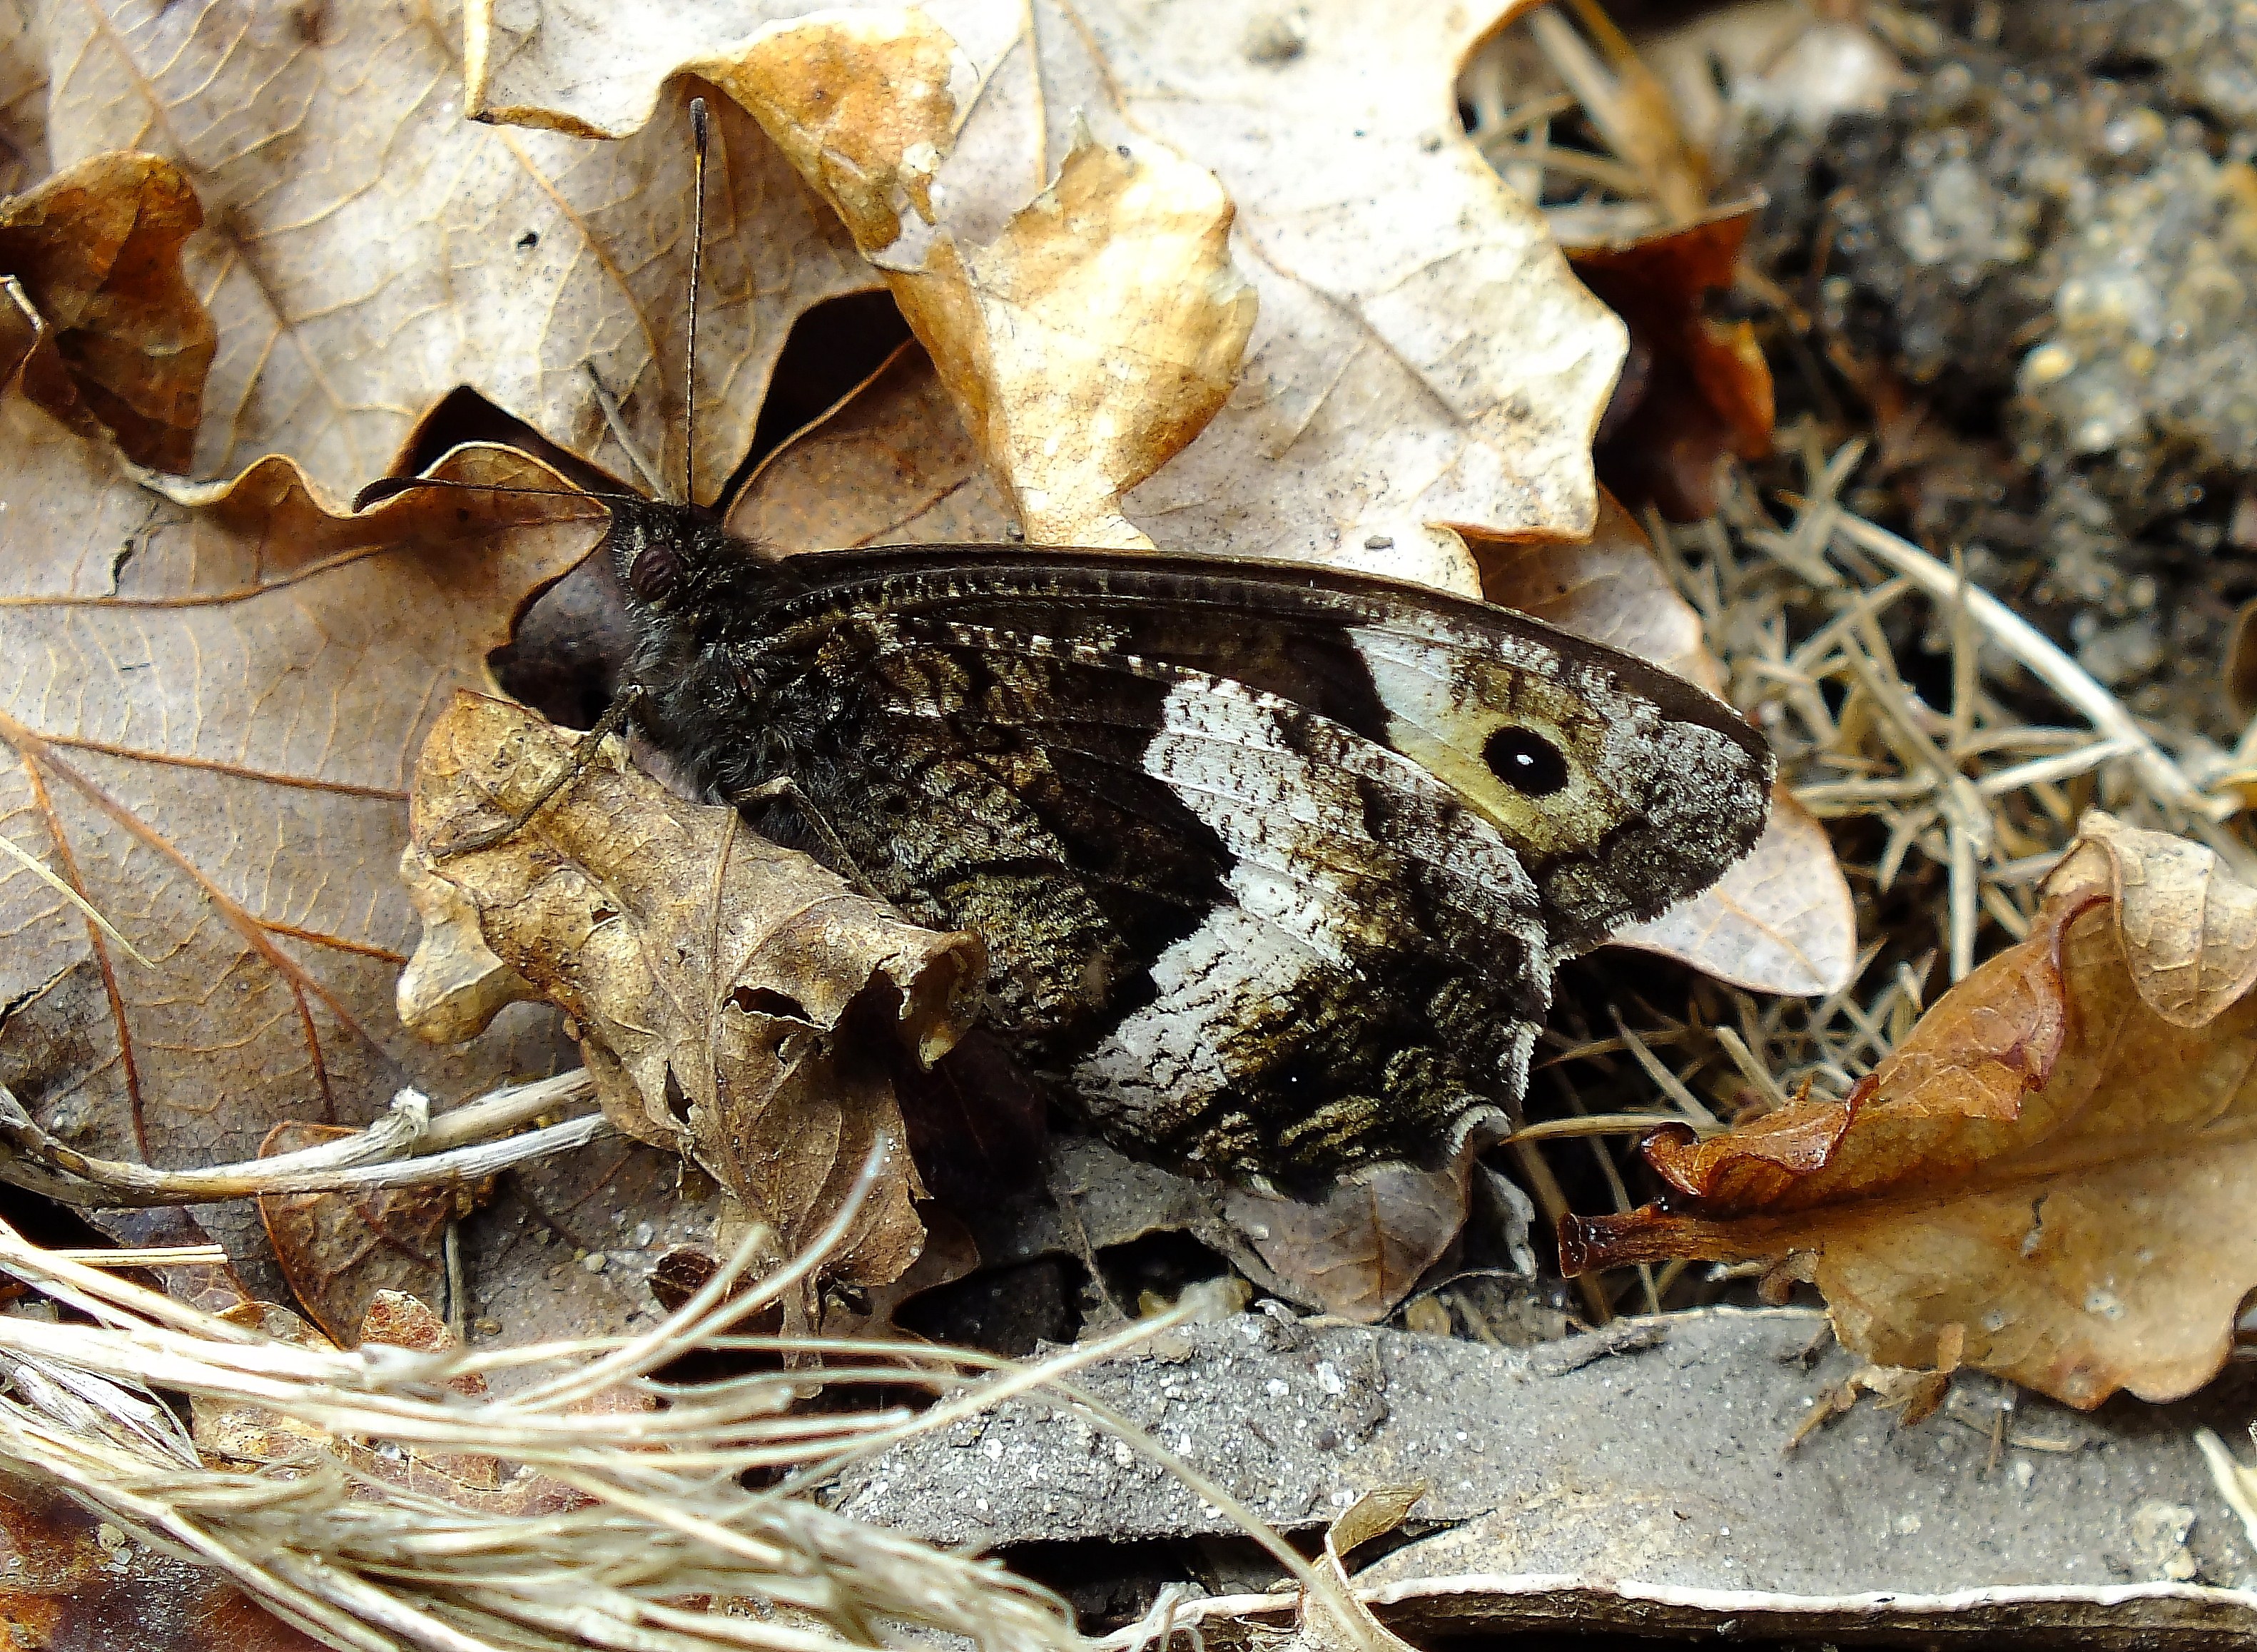
leaf, wildlife, insect, macro, moth, fauna, invertebrate, ggl1, mariposas, bgndaxd, macro photography, hipparchiaalcyone, bolvoretasfinepixhs20, moths and butterflies